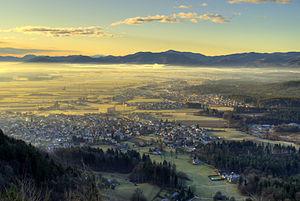
Šmarjetna gora, vue sur Škofja Loka, en Slovenie. Italiano: Šmarjetna gora, vista verso Skofja Loka, Slovenia. ქართული: ხედი ქალაქ შკოფია-ლოკაზე შმარიეტნის მთიდან, სლოვენია. Slovenščina: Pogled s Šmarjetne gore proti Škofji Loki. Български: Шмарйетна гора, изглед към Шкофя Лока, Словения